Trainee solicitor

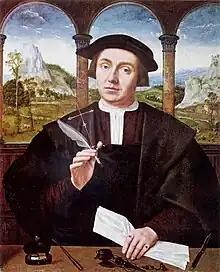
16th-century painting of a civil law notary, by Flemish painter Quentin Massys

In the United Kingdom, Australia, Hong Kong, Ireland, and certain other English common law jurisdictions, a trainee solicitor is a prospective lawyer undergoing professional training at a law firm or an in-house legal team to qualify as a full-fledged solicitor. This period of training is known as a training contract and usually lasts for two years.